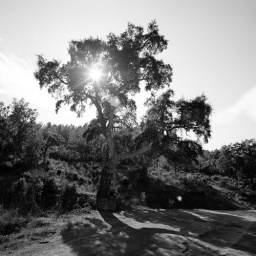
A tree near the highway that goes across the esterel in direction of Nice.